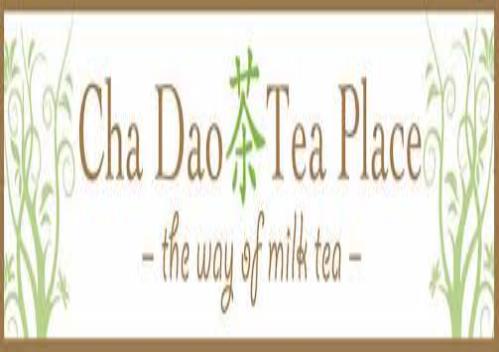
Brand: Cha Dao
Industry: Food